Everleigh Club

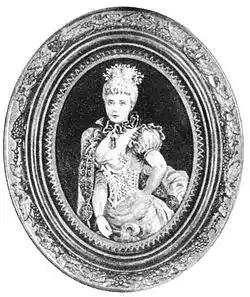
Ada Everleigh in 1895

The Everleigh sisters Minna and Ada—the madams of the Everleigh Club— carried out very different duties in the operation of the club. Ada, the soft-spoken sister, mainly focused on the business transactions, which included managing the books and allocating finances. She took care of the logistics of running the club and was responsible for hiring new girls. Minna, the outgoing sister, was responsible for teaching new girls charm and culture, as well as any duties that required personal interaction. Her personality lent her the ability to effortlessly interact with guests. Often Minna was seen socializing with guests near the parlors or welcoming them with a friendly greeting into the club.